J. Arthur Rank

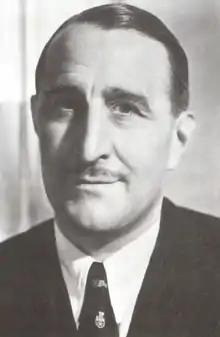

Joseph Arthur Rank, 1st Baron Rank (22/23 December 1888 – 29 March 1972) was an English industrialist who was head and founder of The Rank Organisation.